The Lego Batman Movie

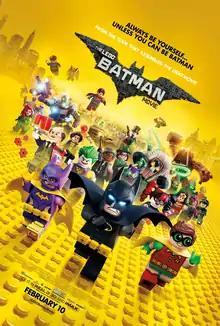
Theatrical release poster

The Lego Batman Movie is a 2017 animated superhero comedy film, based on characters created by DC Comics and the Lego Batman toy line. It was directed by Chris McKay (in his feature directorial debut) from a screenplay that is based on a Seth Grahame-Smith story. The film is a collaboration between production houses from the United States, Australia, and Denmark, the first spin-off in "The Lego Movie" franchise and the second installment overall. The film features Will Arnett reprising his role as Batman from "The Lego Movie" alongside Zach Galifianakis, Michael Cera, Rosario Dawson and Ralph Fiennes. The story follows Batman as he attempts to overcome his greatest fear while saving Gotham City from the Joker's latest scheme.